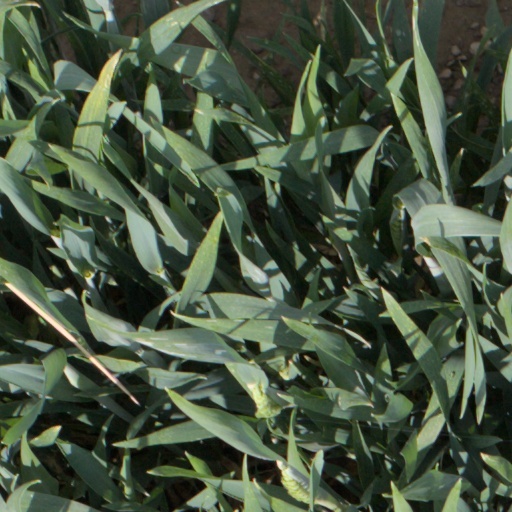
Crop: wheat